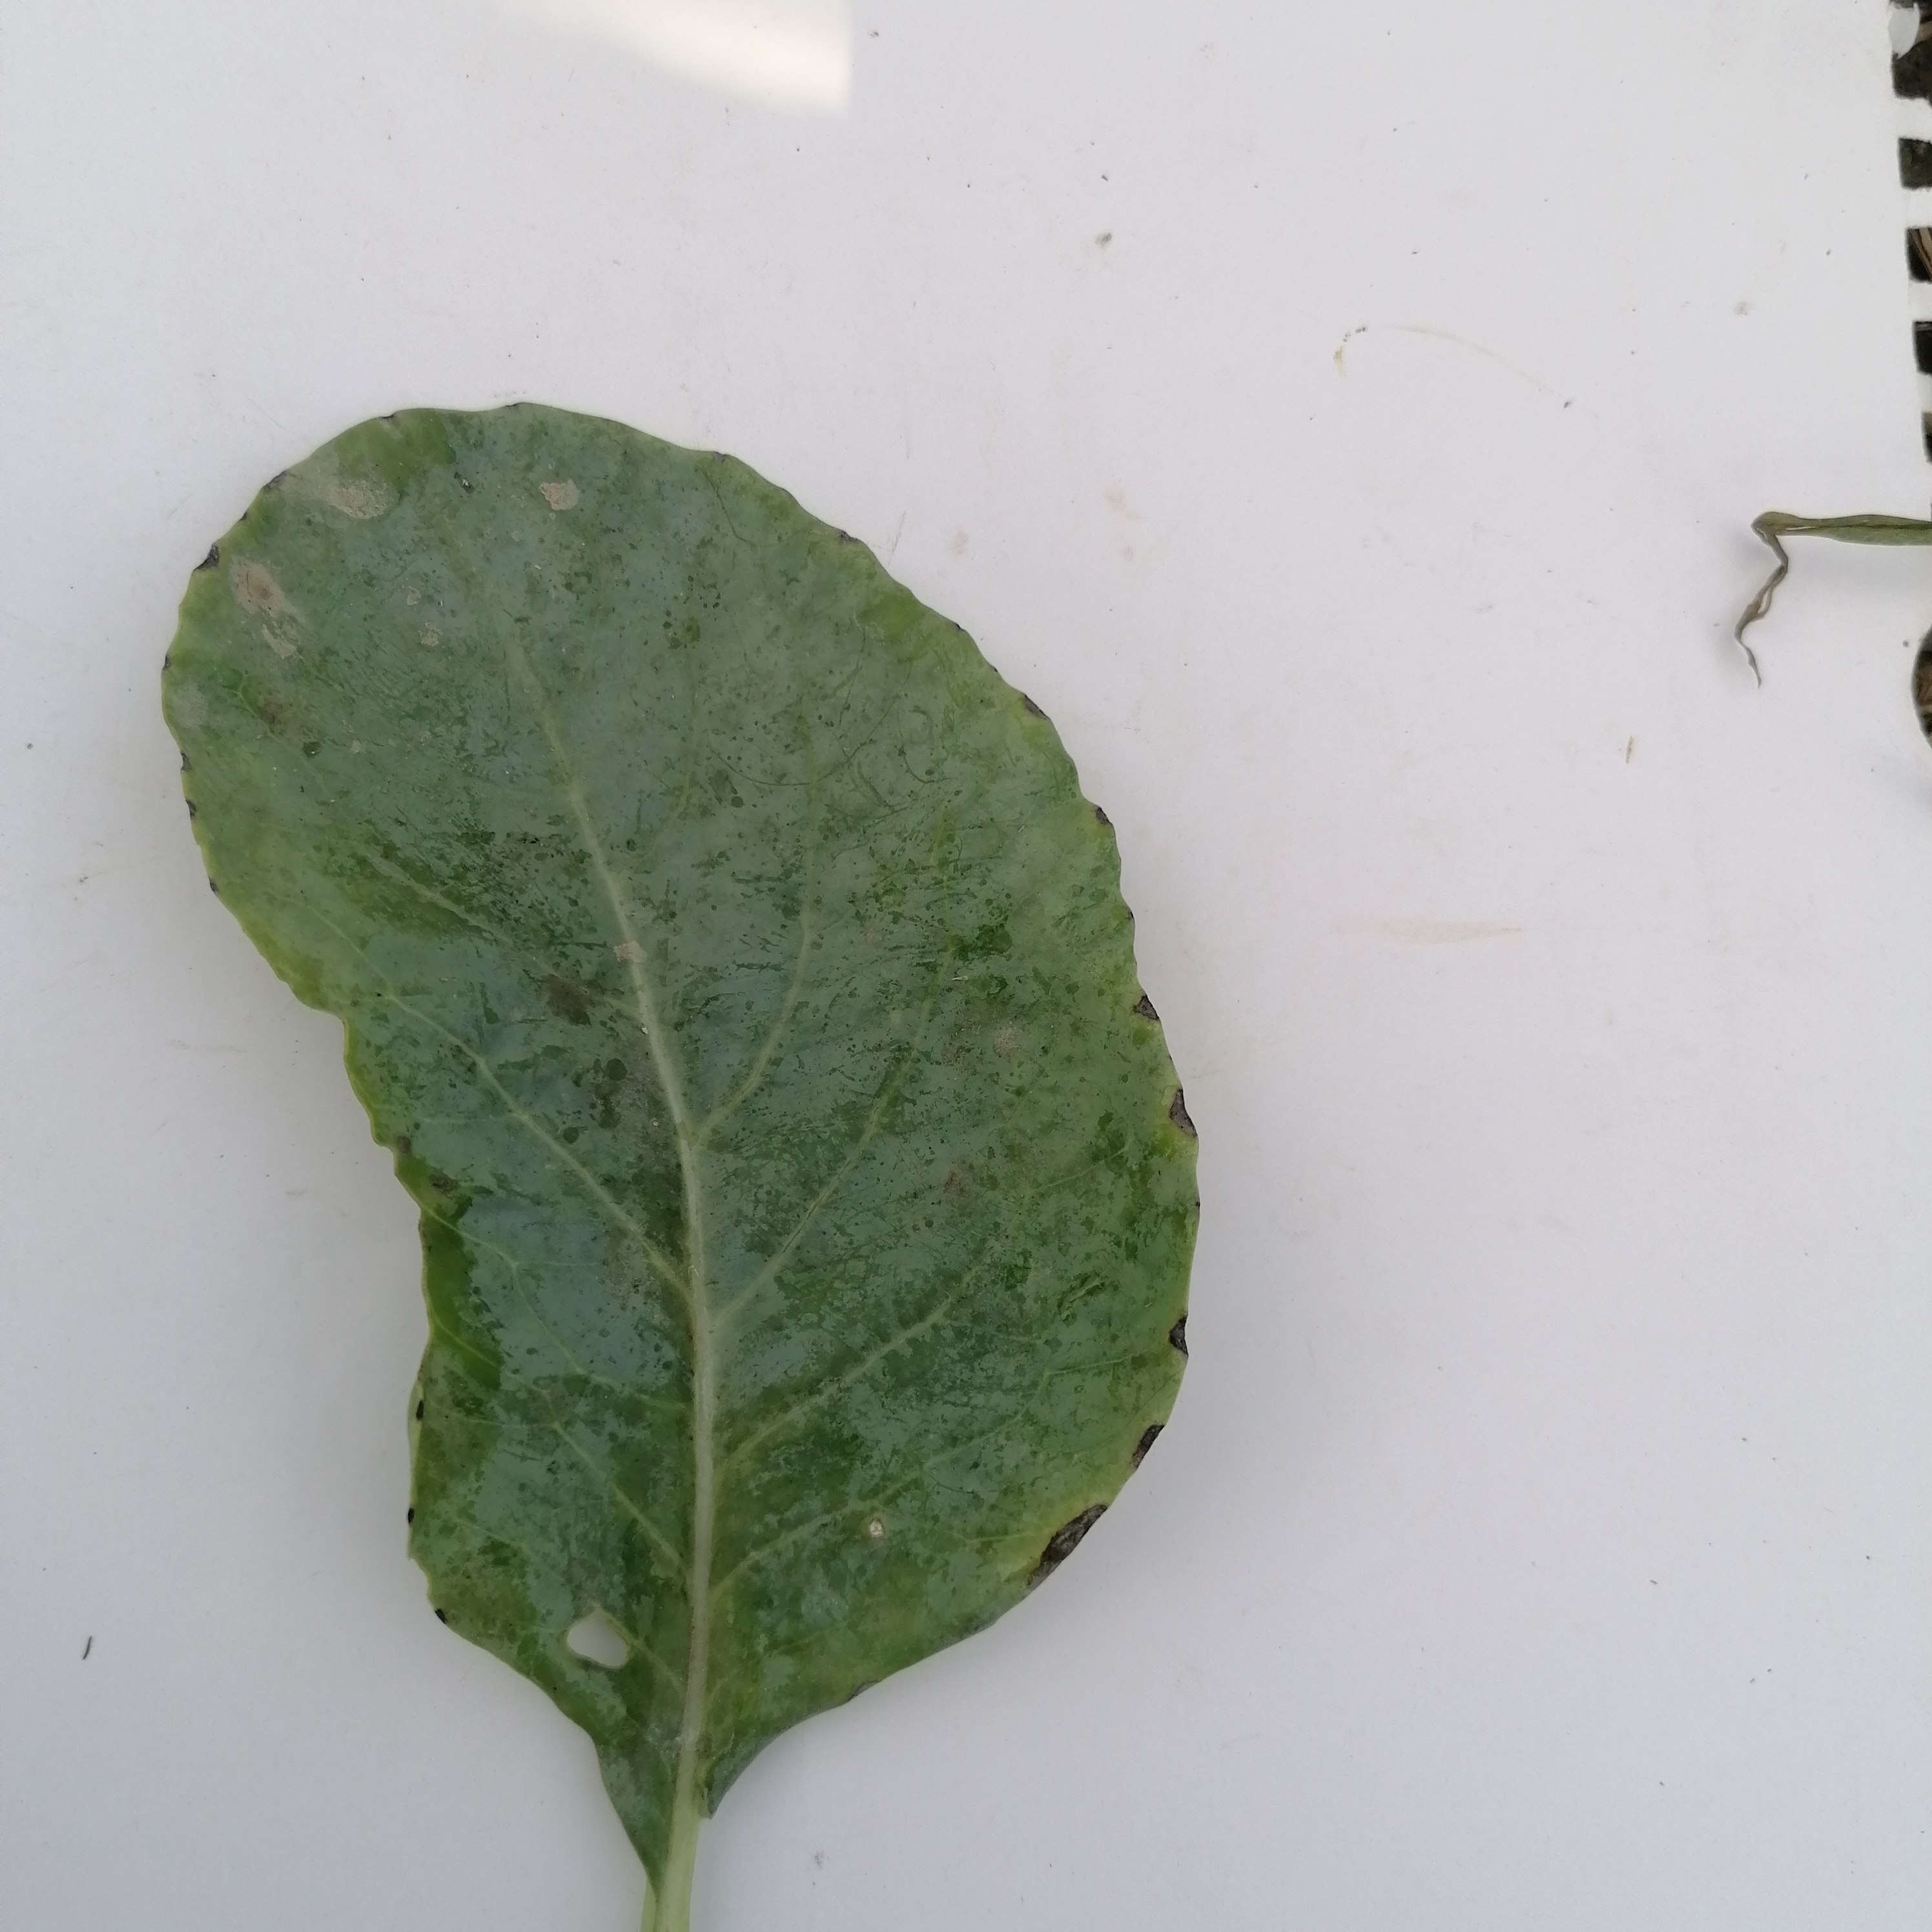
Label: Black Rot